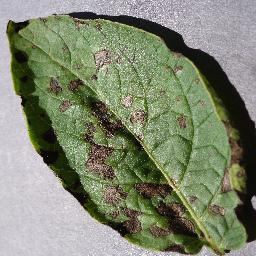
Label: Potato___Early_blight